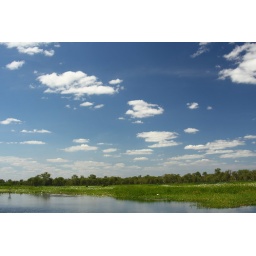
View over the wetlands from the yellow water cruise